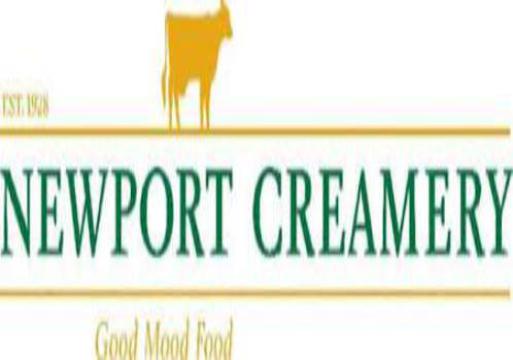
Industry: Food